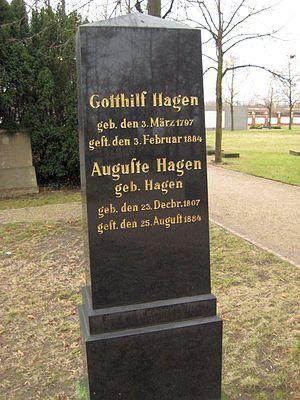
Gotthilf Hagen est un ingénieur hydraulicien prussien, spécialiste des voies navigables. Il a laissé son nom à la loi de Hagen-Poiseuille, et reste comme le grand architecte du port de guerre de Wilhelmshaven.